Timeline of the COVID-19 pandemic in Texas

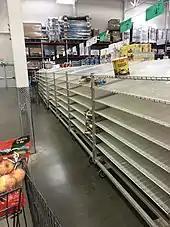
Empty shelves at a store

March 17: DSHS reports that a man in his 90s in Matagorda County died of COVID-19 after being hospitalized, becoming the first official COVID-19 fatality in Texas. Two unrelated travelers are identified as the first two positive confirmations of COVID-19 in Lubbock; neither were hospitalized but self-quarantined at home. The Brazos County Health District confirms the first case of COVID-19, a woman in her 20s, in Brazos County. The Texas National Guard is activated, making Texas the 21st U.S. state to activate their National Guard; the security force is not yet deployed. Abbott grants waivers to hospitals to bolster unused bed capacity without applying or paying added fees. Abbott also asks the Small Business Administration to declare an Economic Injury Disaster Declaration for the state; eligibility is granted three days later. Texas-chartered banks restrict indoor access. Austin and El Paso close their bars, with Austin also closing its restaurants.